Iloilo International Airport

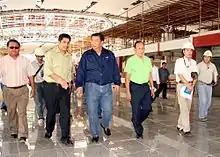
Senator Franklin Drilon inspecting the construction, 2006

During construction, the airport was officially called the New Iloilo Airport Development Project, or NIADP. However, as the airport was nearing completion, there were three main contenders for the airport's name: "Iloilo International Airport", the original name of the airport which had the support of the Iloilo provincial and city governments; "Panay International Airport", proposed by the President and supported by the RDC, which at the time was led by Antique governor Salvacion Perez; and "Graciano Lopez-Jaena International Airport", named after the Iloilo-born Graciano López Jaena, proposed by the Dr. Graciano Lopez-Jaena Foundation with the support of the RDC and Antique governor Perez, who is also a member of the foundation, and endorsed by the National Historical Institute.